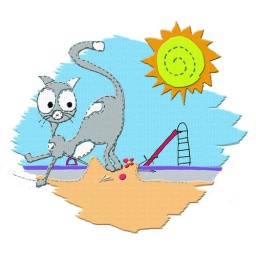
cat in sand box